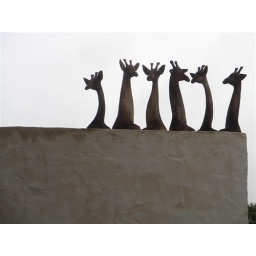
Six Giraffe Carvings silhouetted against a white sky at Emily Moon, Keurbooms, South Africa